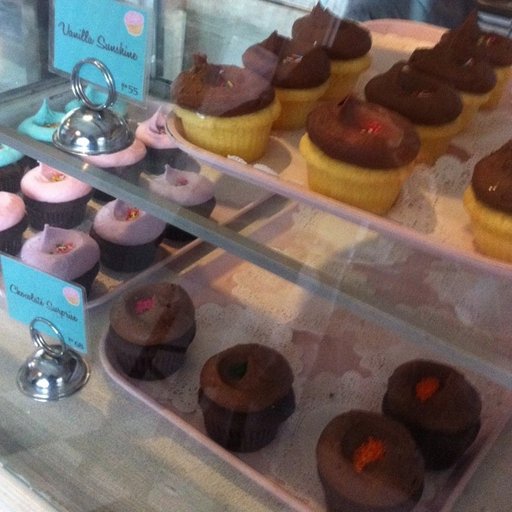
Label: red_velvet_cake